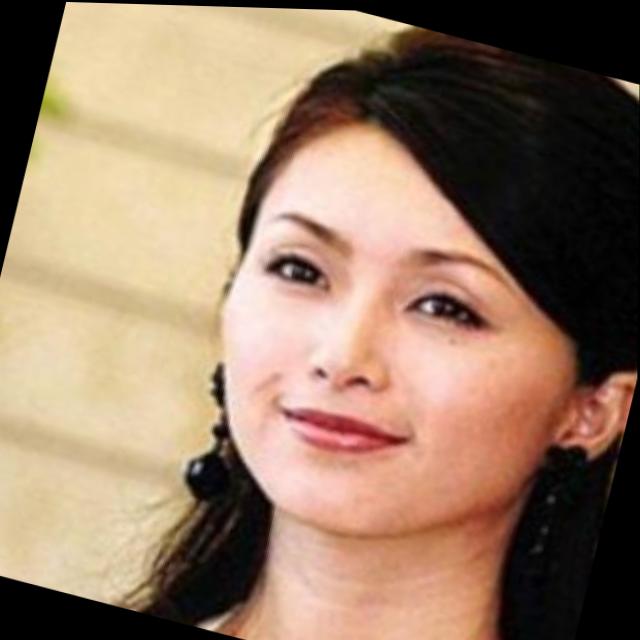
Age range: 21-44